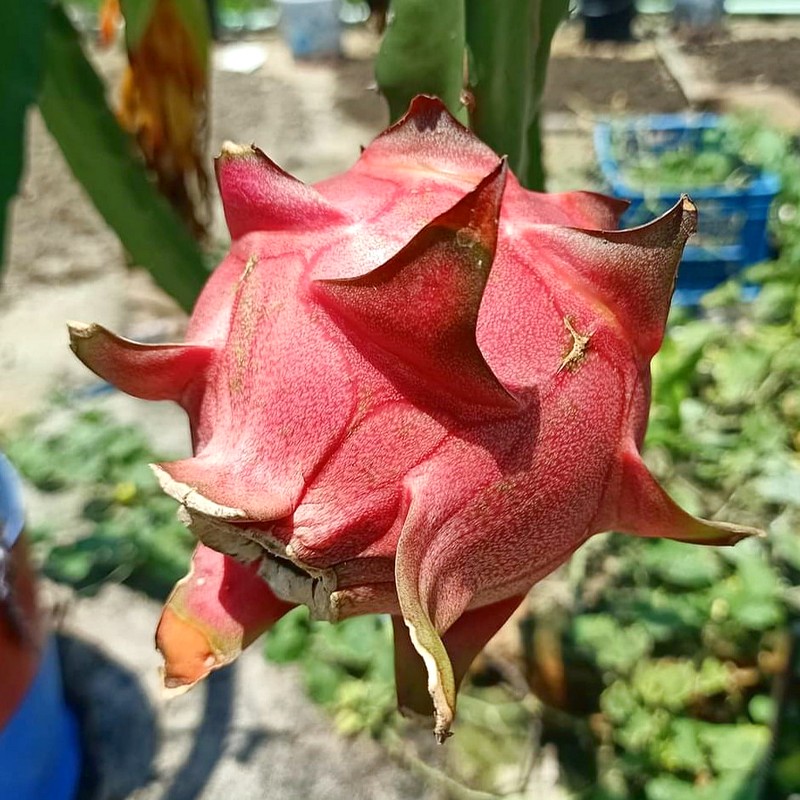
Label: Fresh Dragon Fruit